Namco Classic Collection Vol. 2

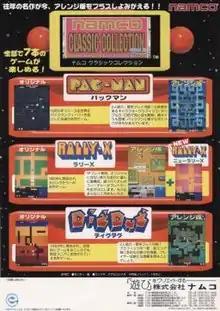
Japanese promotional sales flyer

is a 1996 compilation arcade game developed and published by Namco. It is a collection of four of Namco's popular games: "Pac-Man" (1980), "Rally-X" (1980), "New Rally-X" (1981) and "Dig Dug" (1982). Alongside the original games, three new "Arrangement" games based on each game are included.